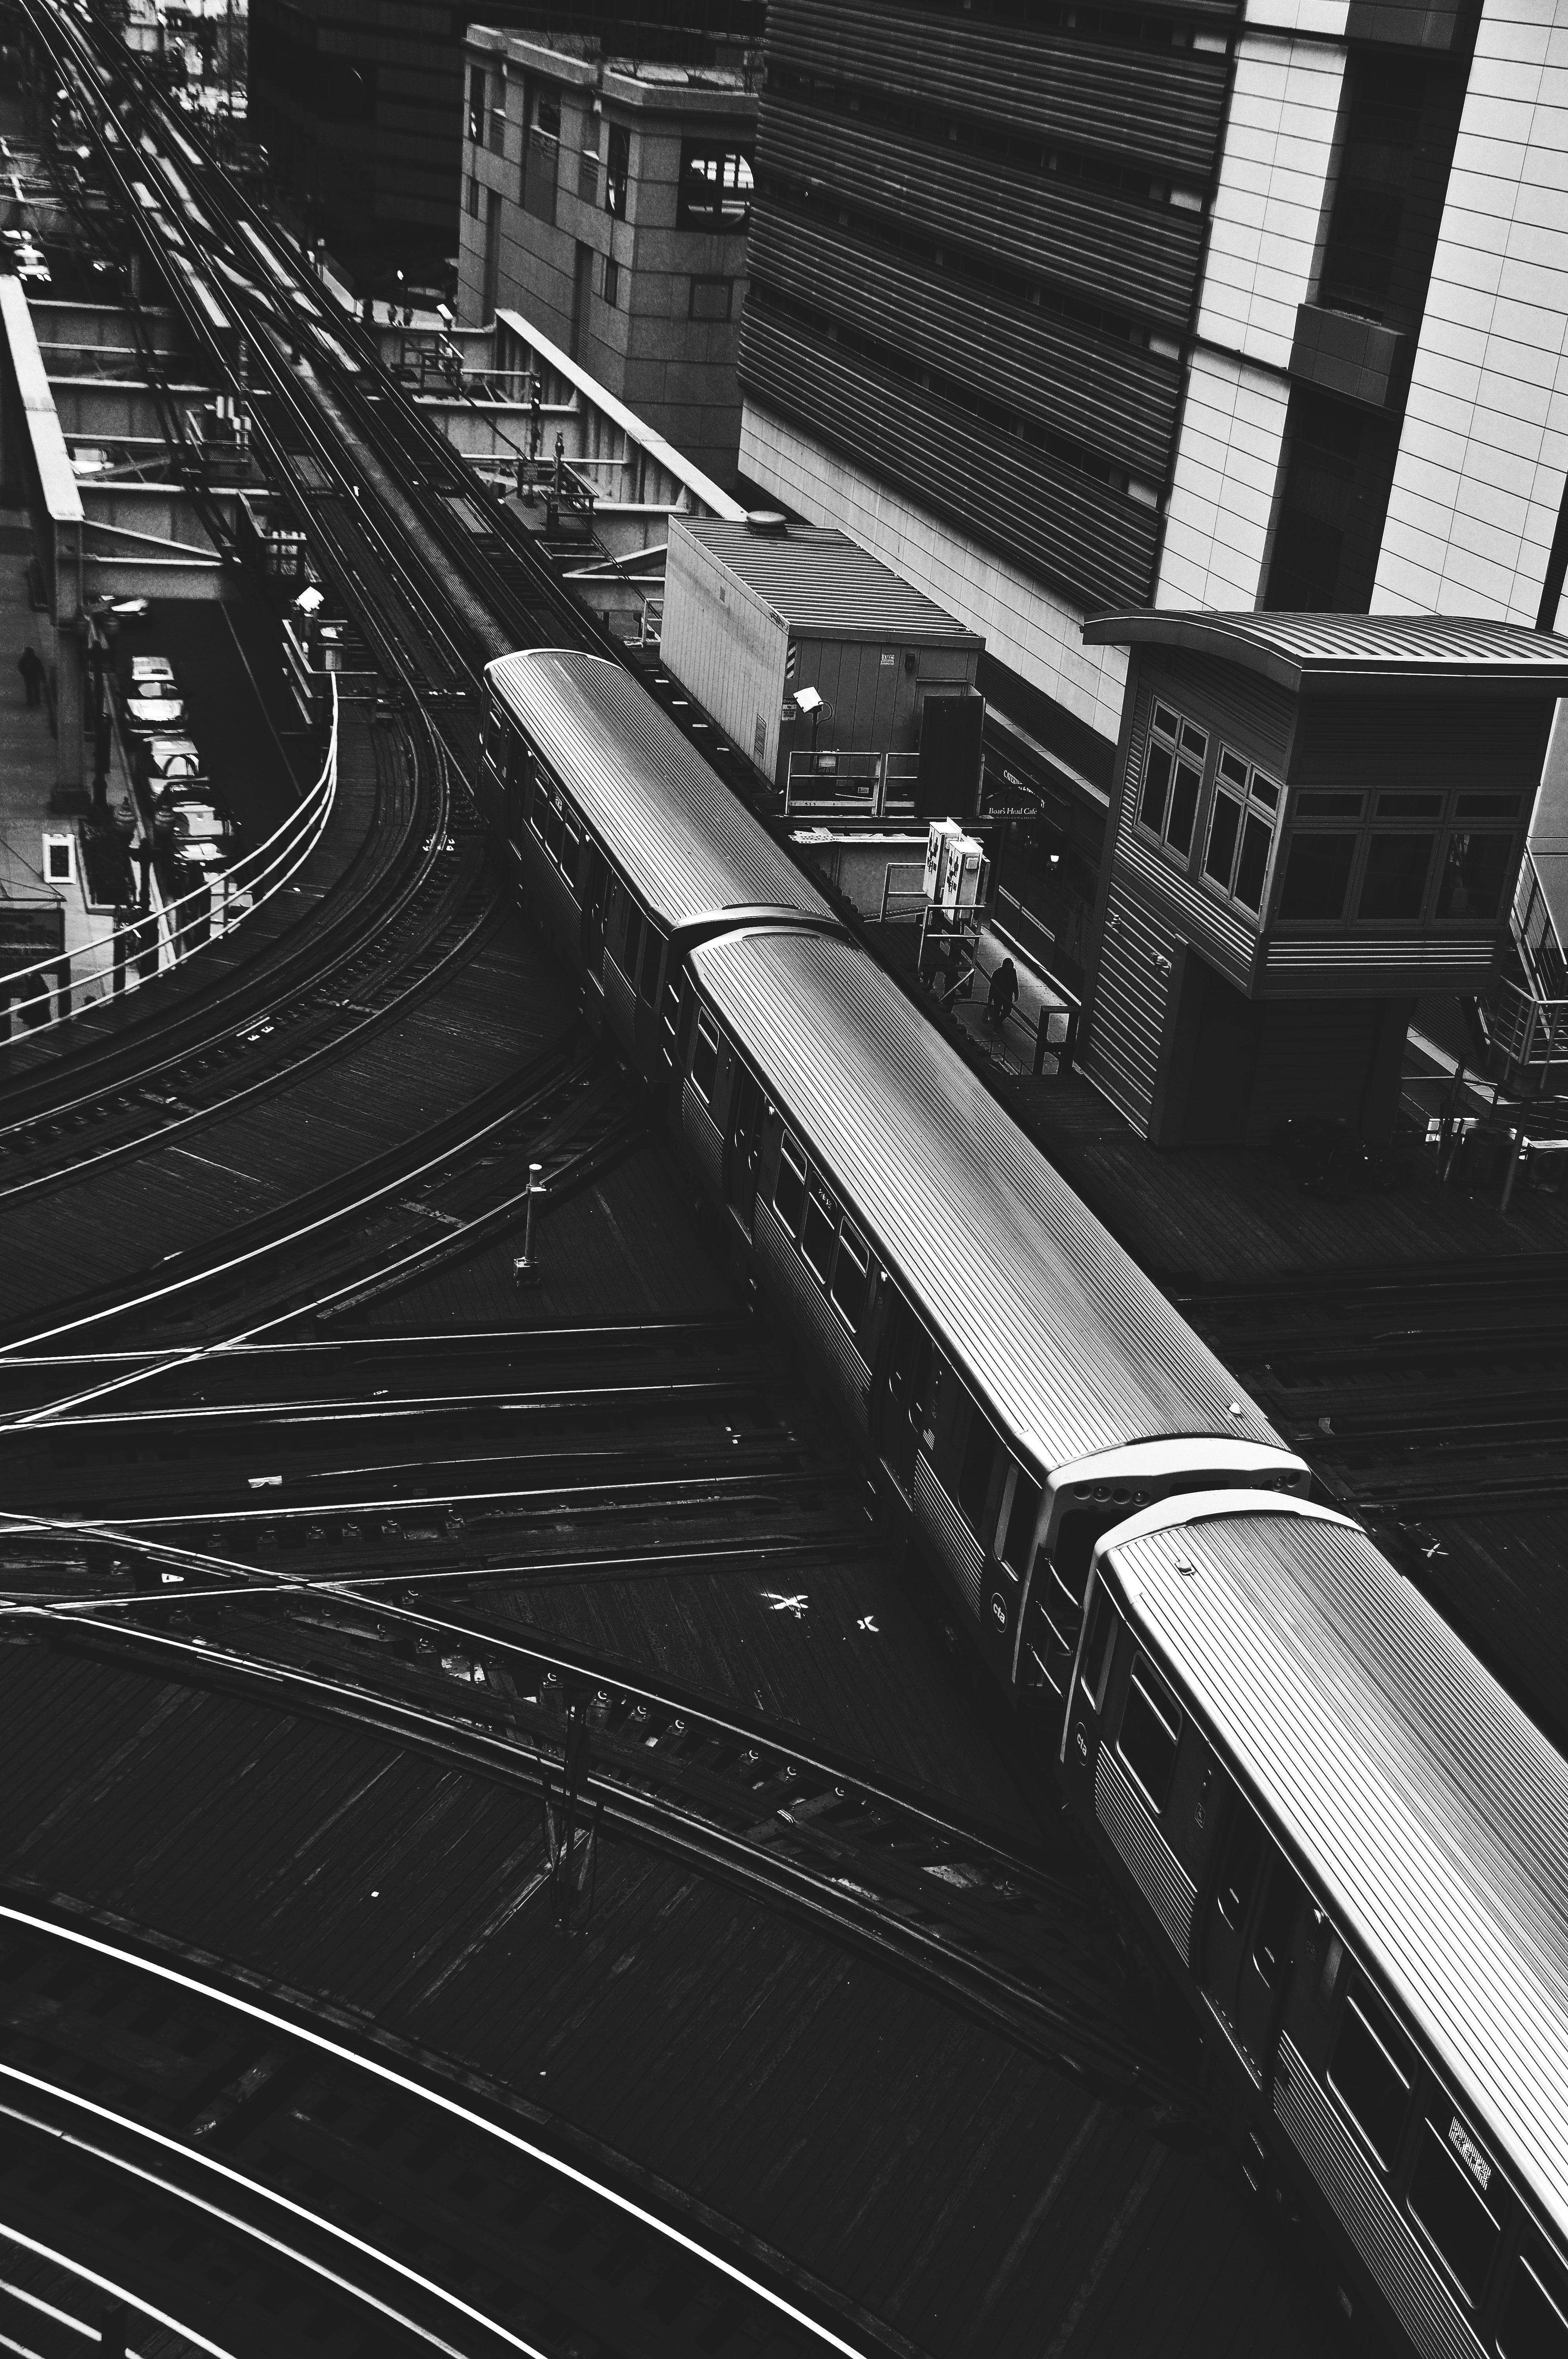
black, transport, black and white, road, urban area, architecture, metropolitan area, infrastructure, mode of transport, monochrome, line, highway, lane, thoroughfare, street, photography, city, freeway, overpass, metropolis, monochrome photography, nonbuilding structure, night, building, vehicle, traffic, steel, style, metal, intersection